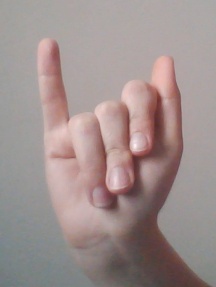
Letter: meem